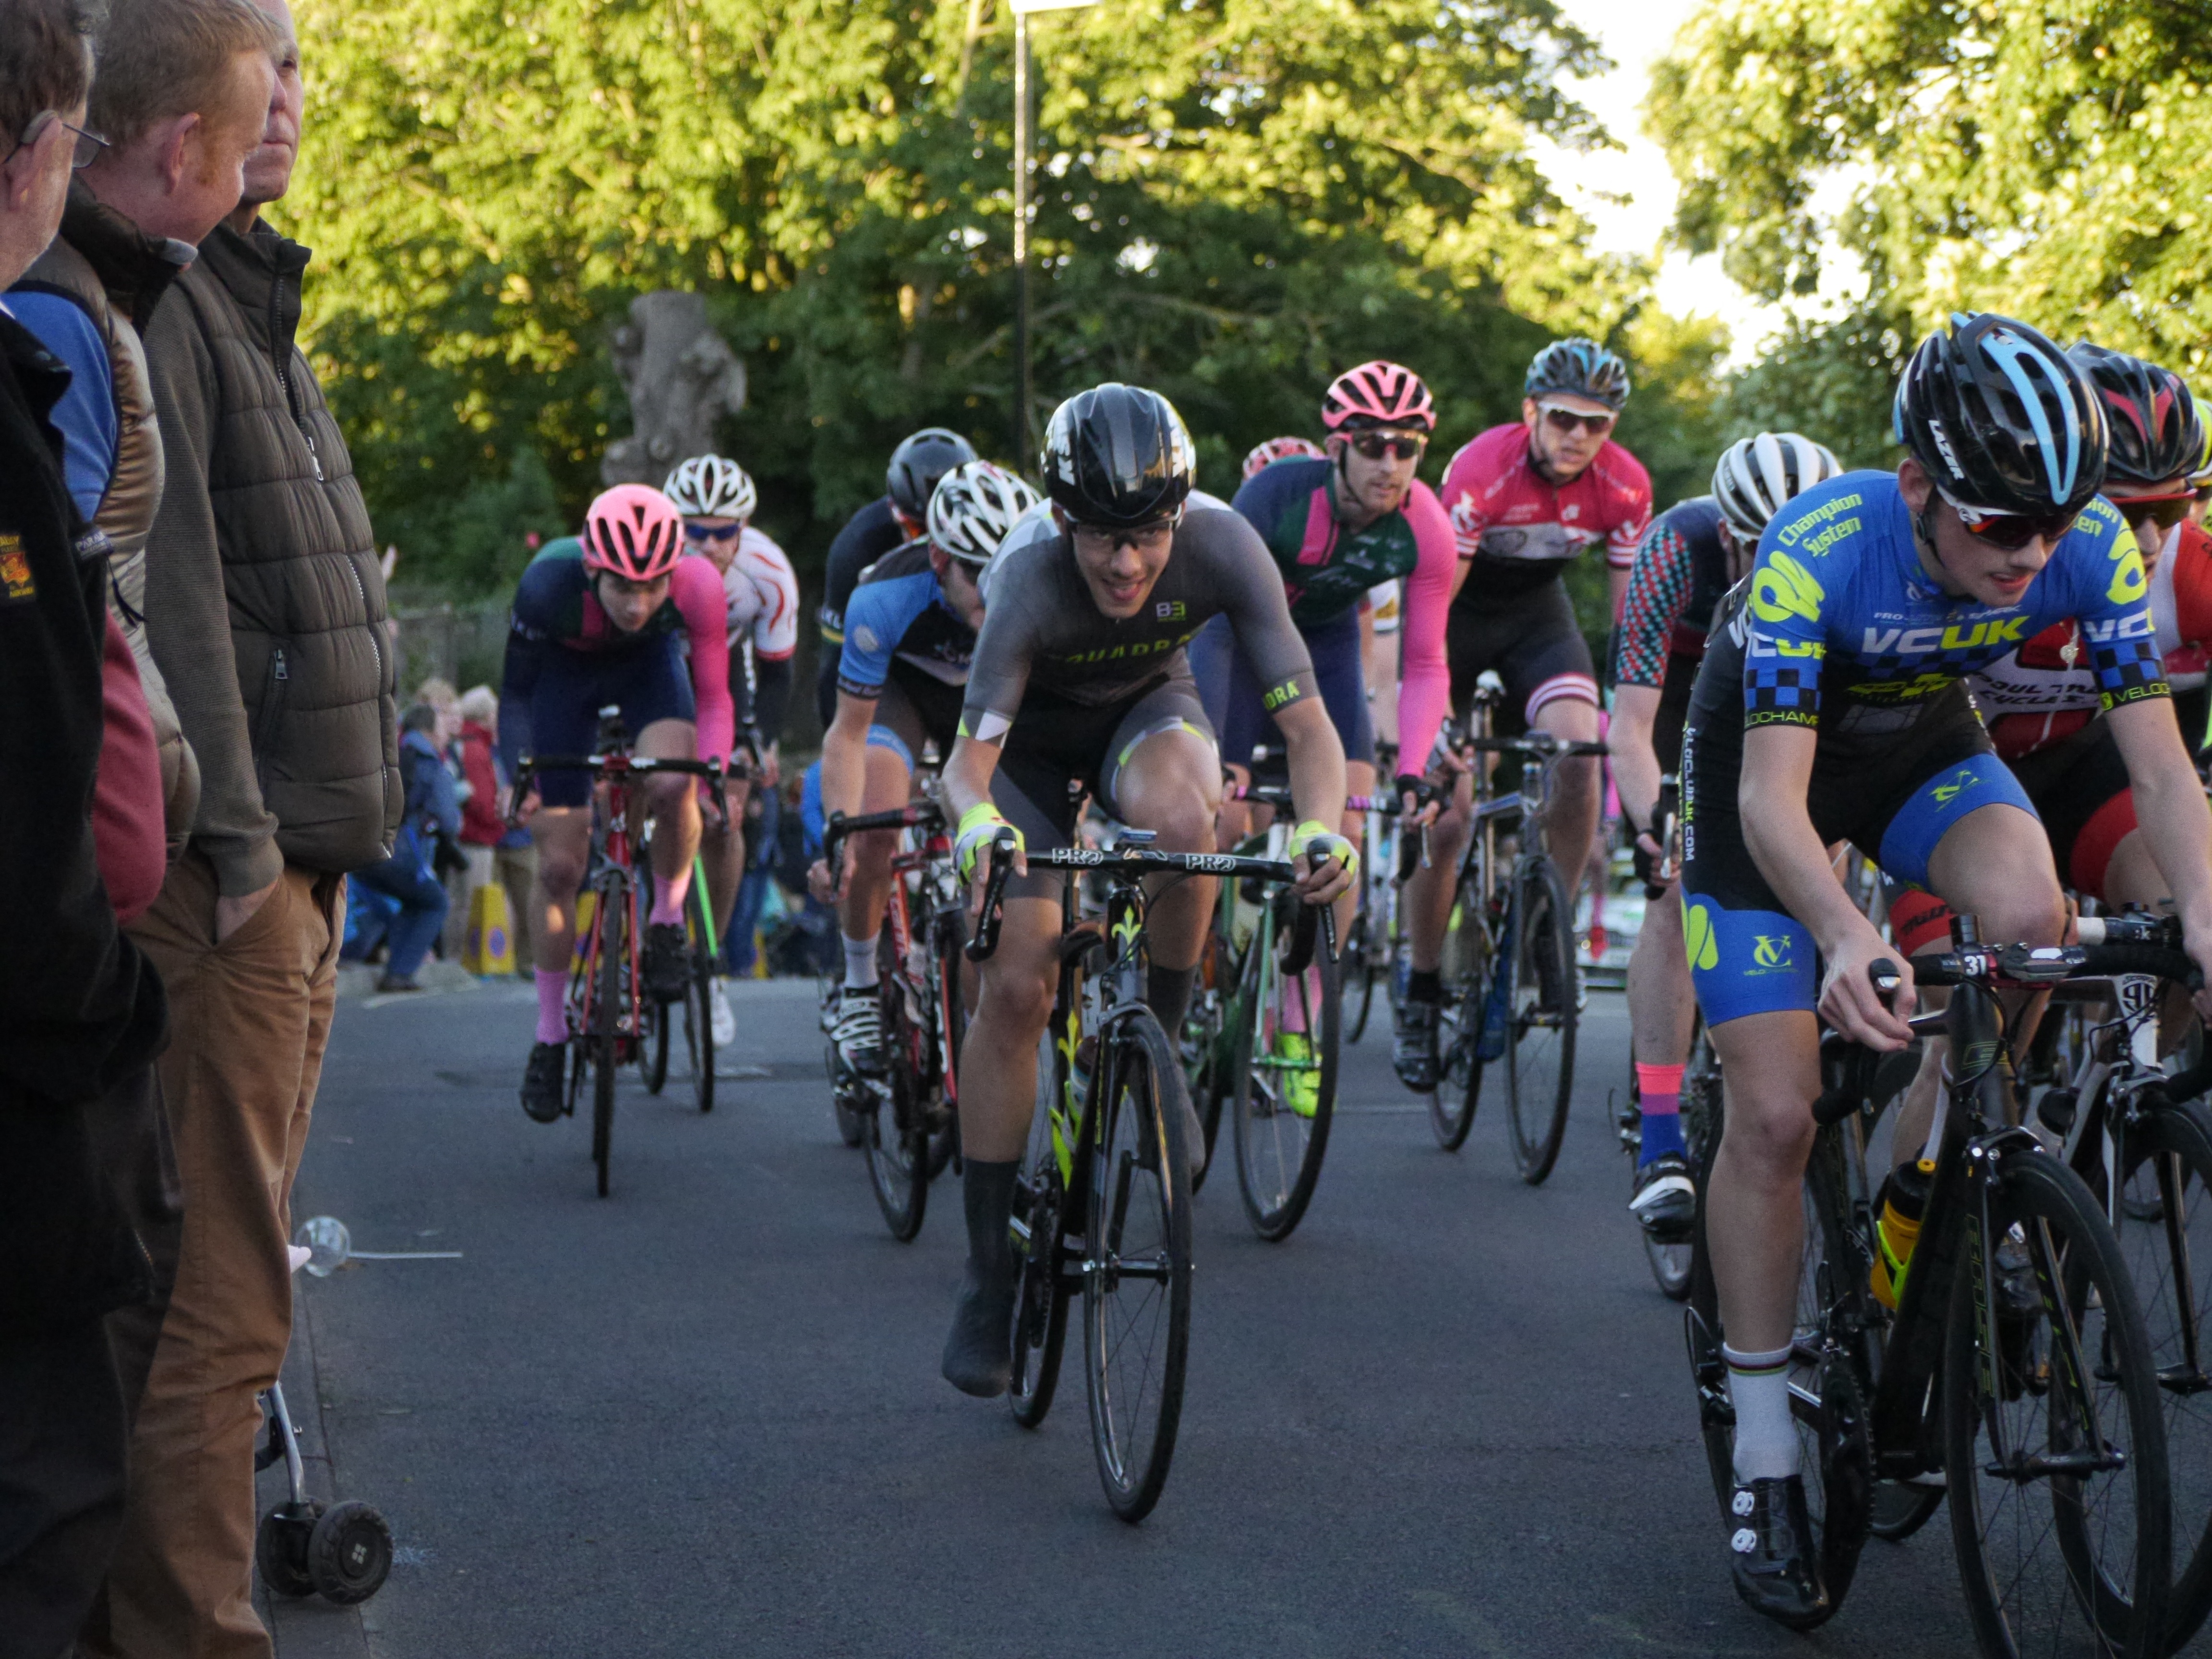
road, sport, bicycle, bike, recreation, cyclist, vehicle, action, ride, exercise, cycle, sports equipment, cycling, race, sports, racing, athlete, road cycling, outdoor recreation, cycle sport, cyclo cross, bicycle racing, road bicycle, endurance sports, racing bicycle, road bicycle racing, duathlon